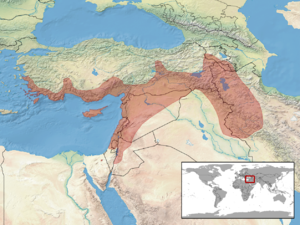
Dolichophis jugularis est une espèce de serpents de la famille des Colubridae.